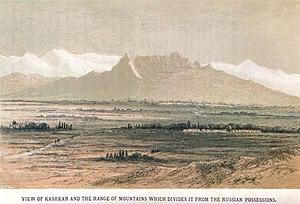
Le Tian Shan, aussi appelé Tangri Tagh, est une chaîne de hautes montagnes d'Asie centrale située au nord-ouest du bassin du Tarim.